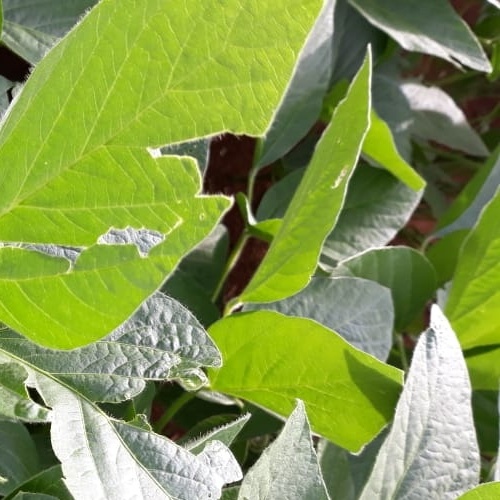
Label: Caterpillar